Rhyl Hinwood

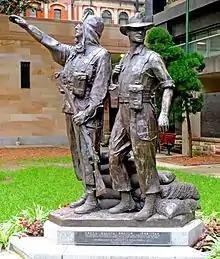
Korea, Malaya, and Borneo conflicts 1948 - 1966 Memorial, Anzac Square, Brisbane, by Rhyl Hinwood

Rhyl Kingston Hinwood (born 1940) is a sculptor in Brisbane, Queensland, Australia. She designed and produced over seven hundred commissioned public artworks. In 2006 she became a Member of the Order of Australia for "service to the arts as a sculptor of artworks for public places and buildings, and through teaching roles and support for students".